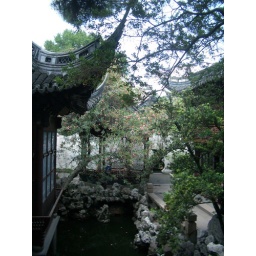
A flowering tree of some sort hanging over the water between some buildings and a bridge.